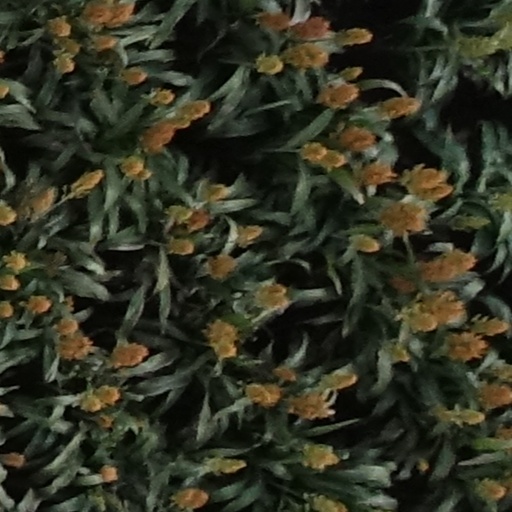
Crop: sorghum